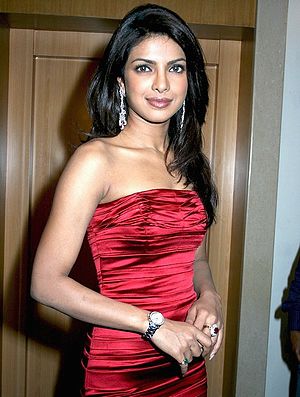
Priyanka Chopra
Priyanka Chopra er en indisk filmskuespiller og model. Hun vandt skønhedskonkurrenceerne Miss India World og Miss World 2000.